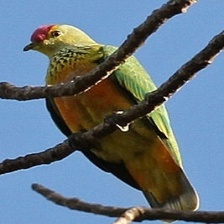
Species: SCARLET CROWNED FRUIT DOVE
Scientific name: PTILINOPUS INSULARIS